James V. Forrestal Building

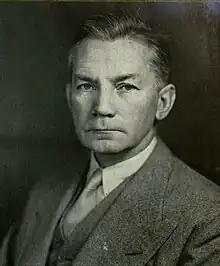
James Forrestal, the building's namesake and the first U.S. Secretary of Defense

GSA moved ahead with its plans. In 1955, Congress authorized a GSA proposal to construct nine new federal buildings, including one in Southwest Washington, D.C. Congress also enacted a lease-purchase statute which applied only to the District of Columbia. The act required congressional approval of the building requirements and architectural design, and an open bidding process. In July 1956, the House of Representatives appropriated $40.9 million for a federal building on Independence Avenue SW between 6th and 9th Streets, and $25.2 million for three small office buildings to border the 10th Street SW esplanade. All the buildings would be financed under new lease-purchase legislation.